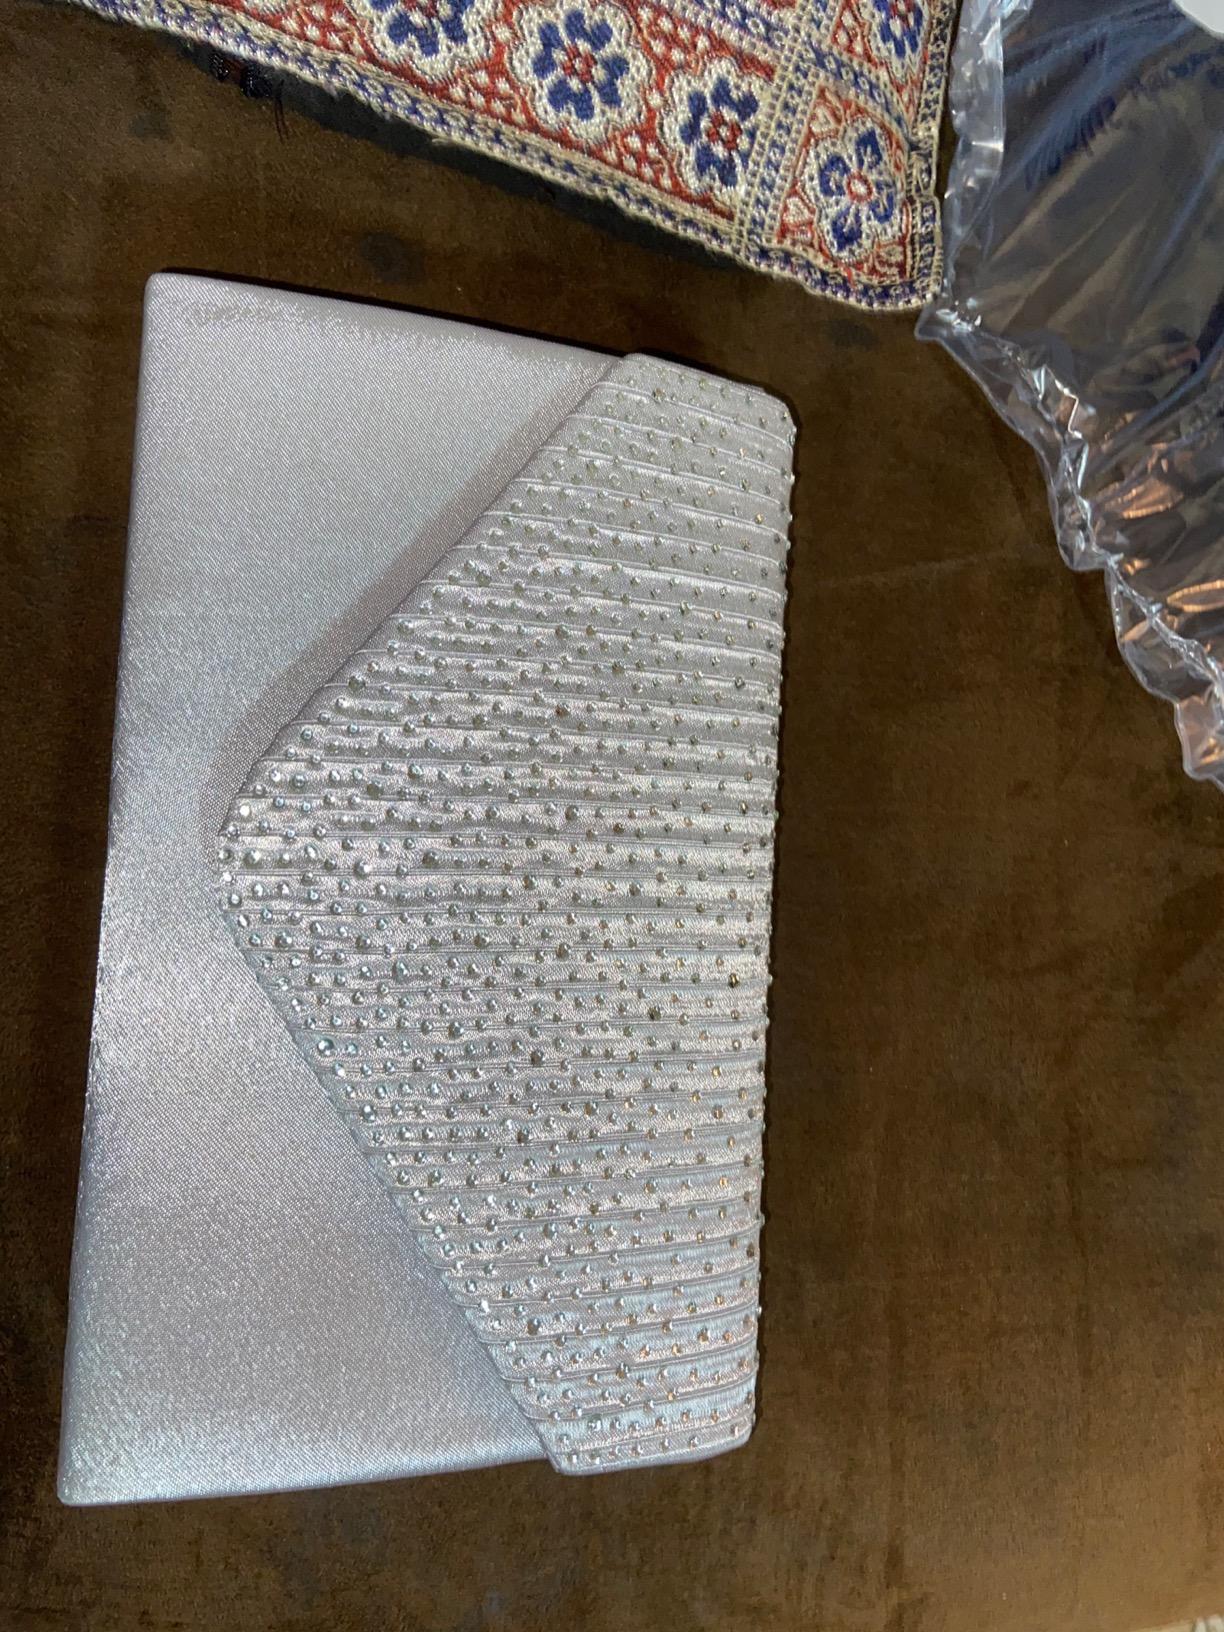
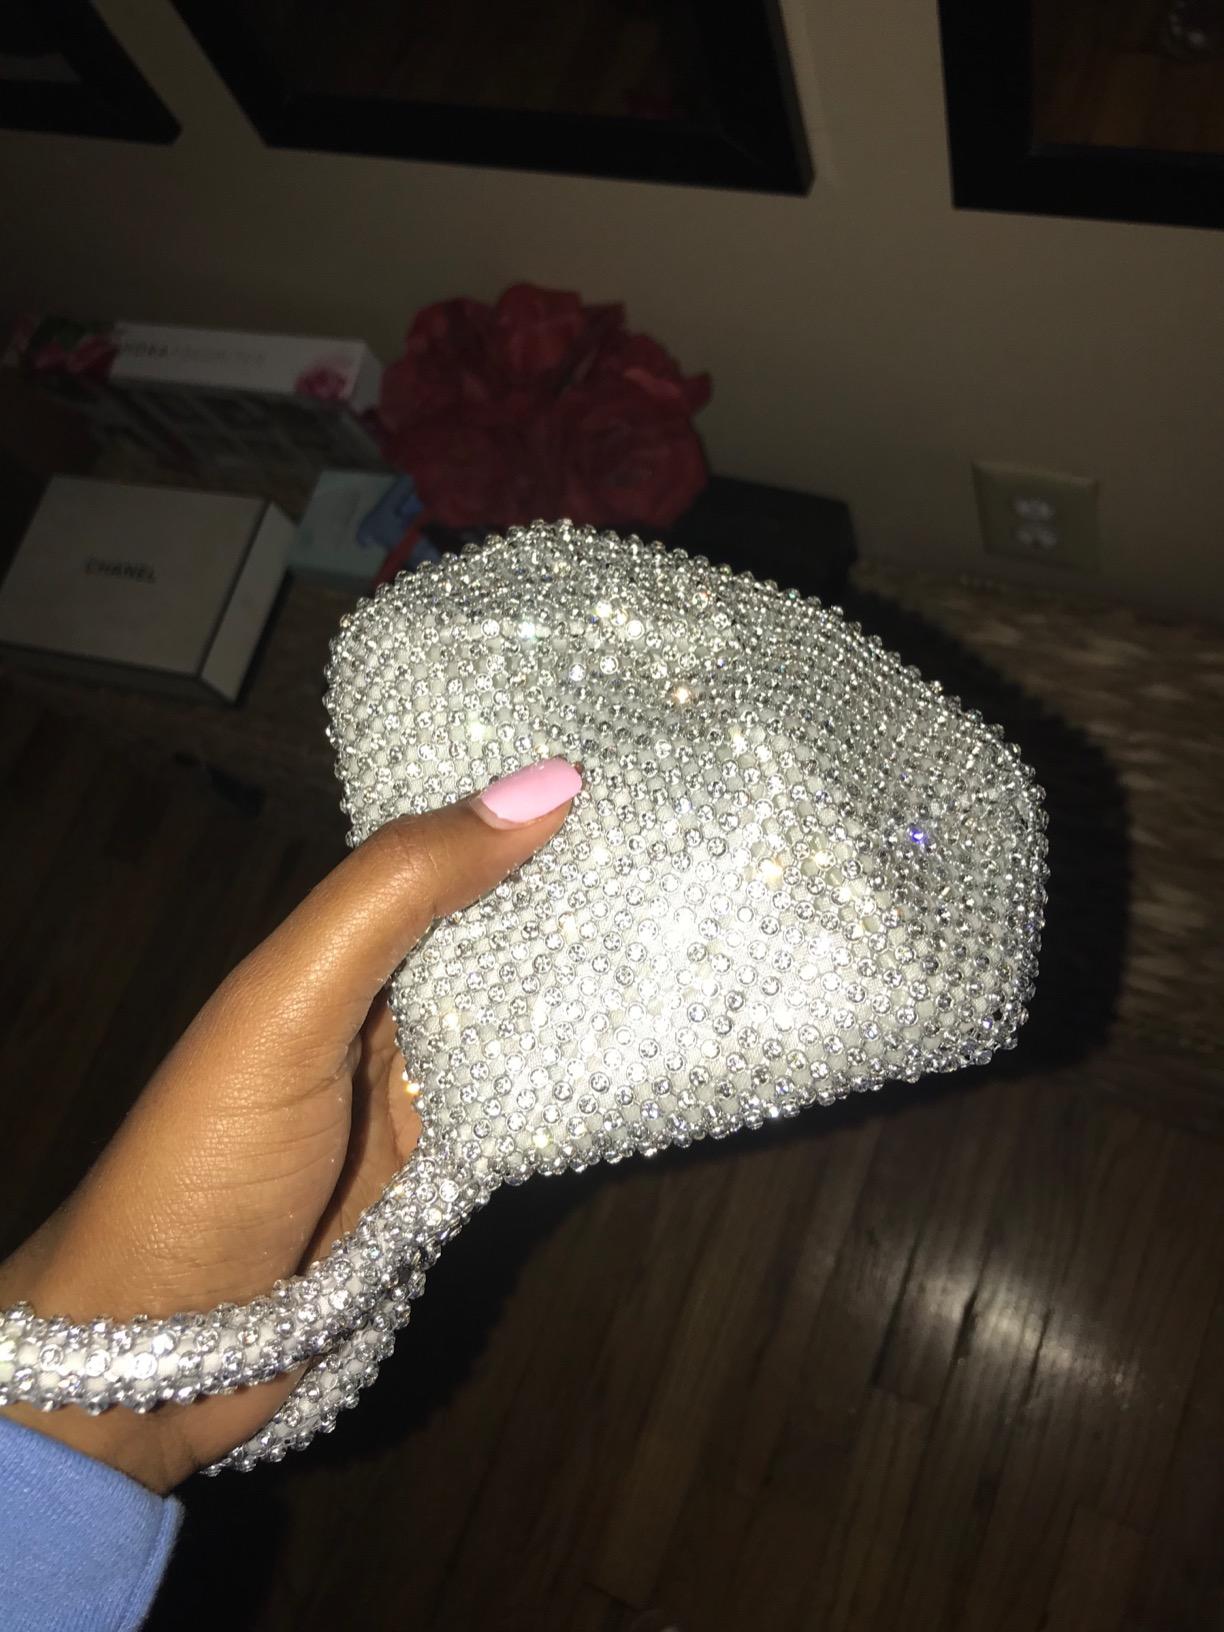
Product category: accessories_handbag
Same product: no